Medu Art Ensemble

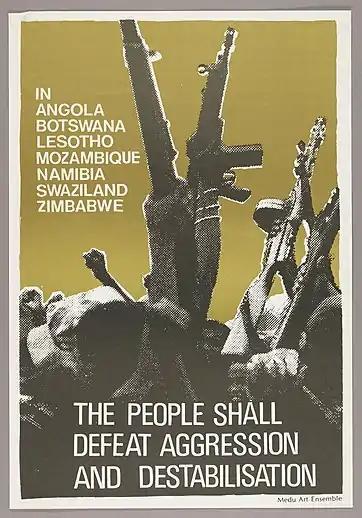
Medu Art Ensemble, "The People Shall Defeat Aggression" and Destabilisation, 1983

Medu Art Ensemble (1979–1985) was a multiracial, Pan-African, and anti-colonial collective of cultural activists based in Gaborone, Botswana during the height of the anti-apartheid resistance movement during the late twentieth century. The collective formed originally in 1979 and was formed to give voice to South Africa’s apartheid policy of racial segregation (1948–1994) and liberation struggles in neighboring countries Angola, Botswana, Mozambique, Namibia, and Zimbabwe. The group was formed after the 1976 Soweto Uprising, when many South African activists were forced into exile. The group was composed of over 60 musicians, performance artists, visual artists, researchers, writers, and poets. Most of the members were South African, but some were from the United States of America, Canada, Cuba, Brazil, Sweden, and Botswana. As a "non-aligned" group, Medu worked with artists from various racial, social, political, and cultural backgrounds. Medu’s members, or “cultural workers” as they preferred to be called, eventually organized and relocated to Gaborone, Botswana in 1978. They felt that the term "cultural workers" was far more fitting to their mission rather than referring to themselves as artists because the such a pursuit was regarded as something trivial and therefore inherently elitist and white. With the support of the African National Congress (ANC), in Gaborone, Medu officially registered as a cultural organization with the Botswanan government. Medu means “roots” in the Northern Sotho language Sepedi, and describes the collective's underground operations (in defiance of the apartheid government's ban on oppositional political parties and organizations). The collective’s cultural work was divided into six units; Publications and Research, Graphic Arts and Design, Music, Theatre, Photography, and Film.